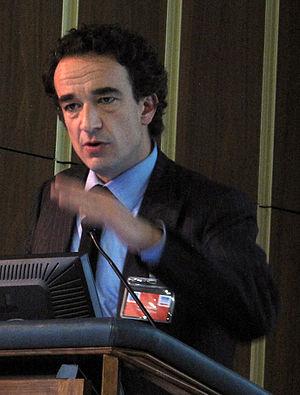
Pierre-Olivier Sarközy de Nagy-Bocsa, dit Olivier Sarkozy, né le 26 mai 1969 à Boulogne-Billancourt, est un homme d'affaires franco-américain, dirigeant du groupe Carlyle. Il est le demi-frère de Nicolas Sarkozy.